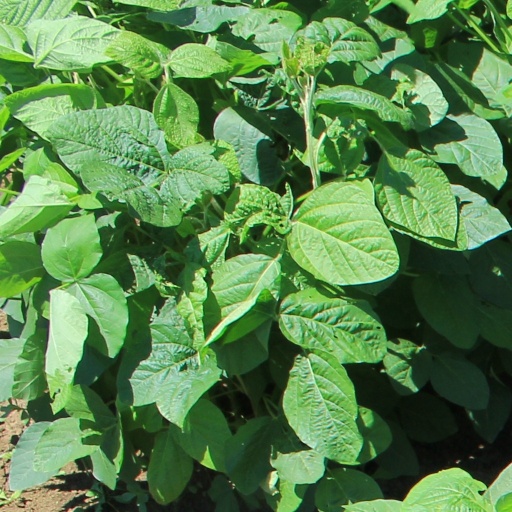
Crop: soybean